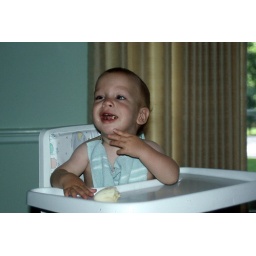
Benjamin eating a banana in the high chair at Mom &amp;amp; Dad's house in Indianapolis, Indiana. 1992. scanned Kodachrome slide